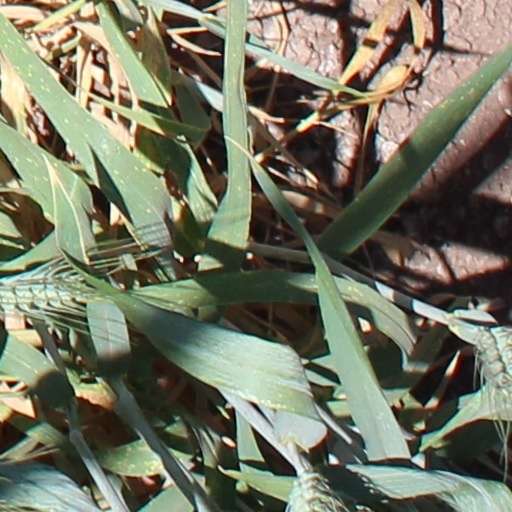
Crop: wheat